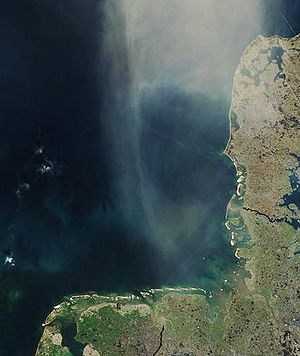
Tyske Bugt
Satellitbillede af Tyske Bugt
Tyske Bugt er havbugt mellem Danmark, Tyskland og Holland som udgør den sydøstlige del af Nordsøen. Dogger Banke regnes som den nordlige afgrænsning af Tyske Bugt.